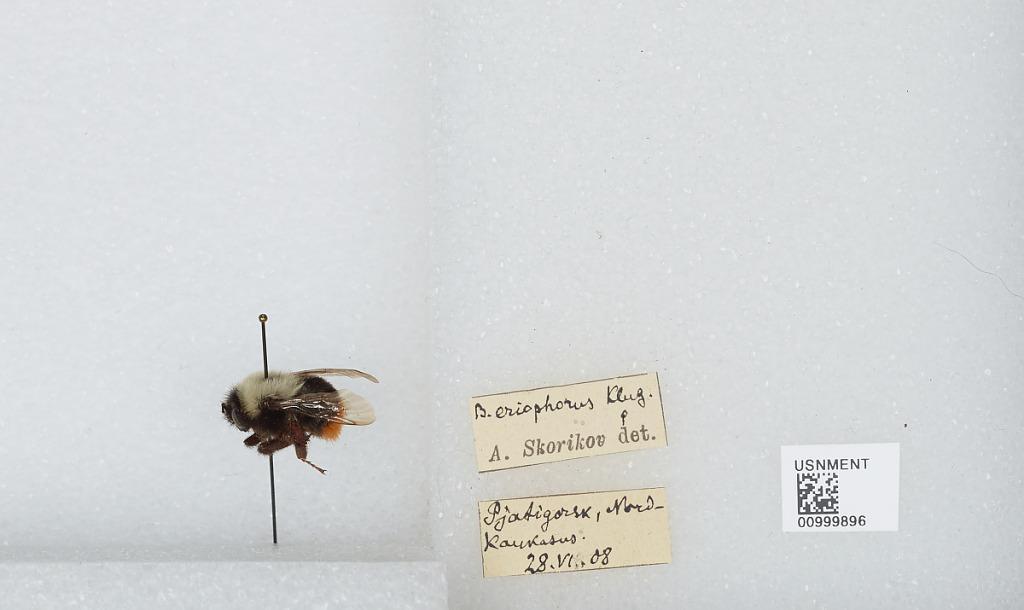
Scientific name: Bombus (Melanobombus) lapidarius lapidarius (Linnaeus)
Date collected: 1908-6-28
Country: Russia
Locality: Pjatigorsk, Nordkaukasus
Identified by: Skorikok, A.